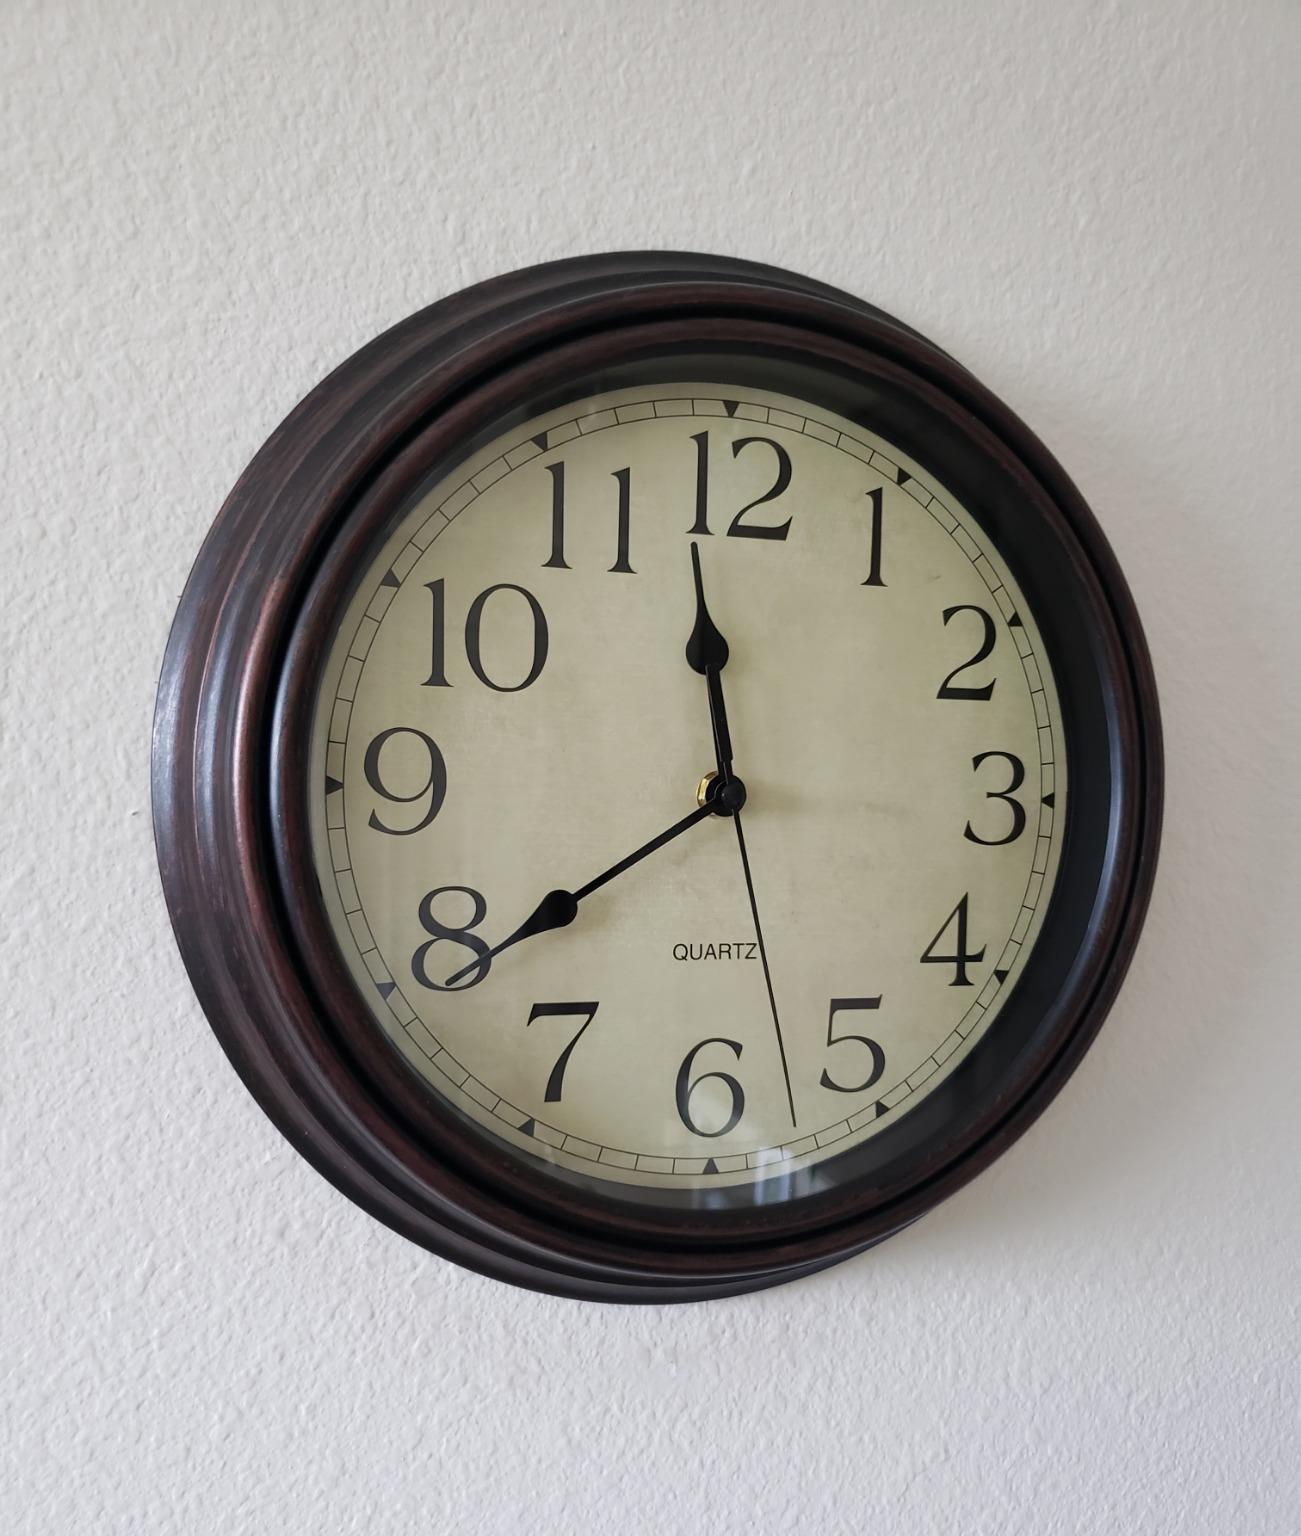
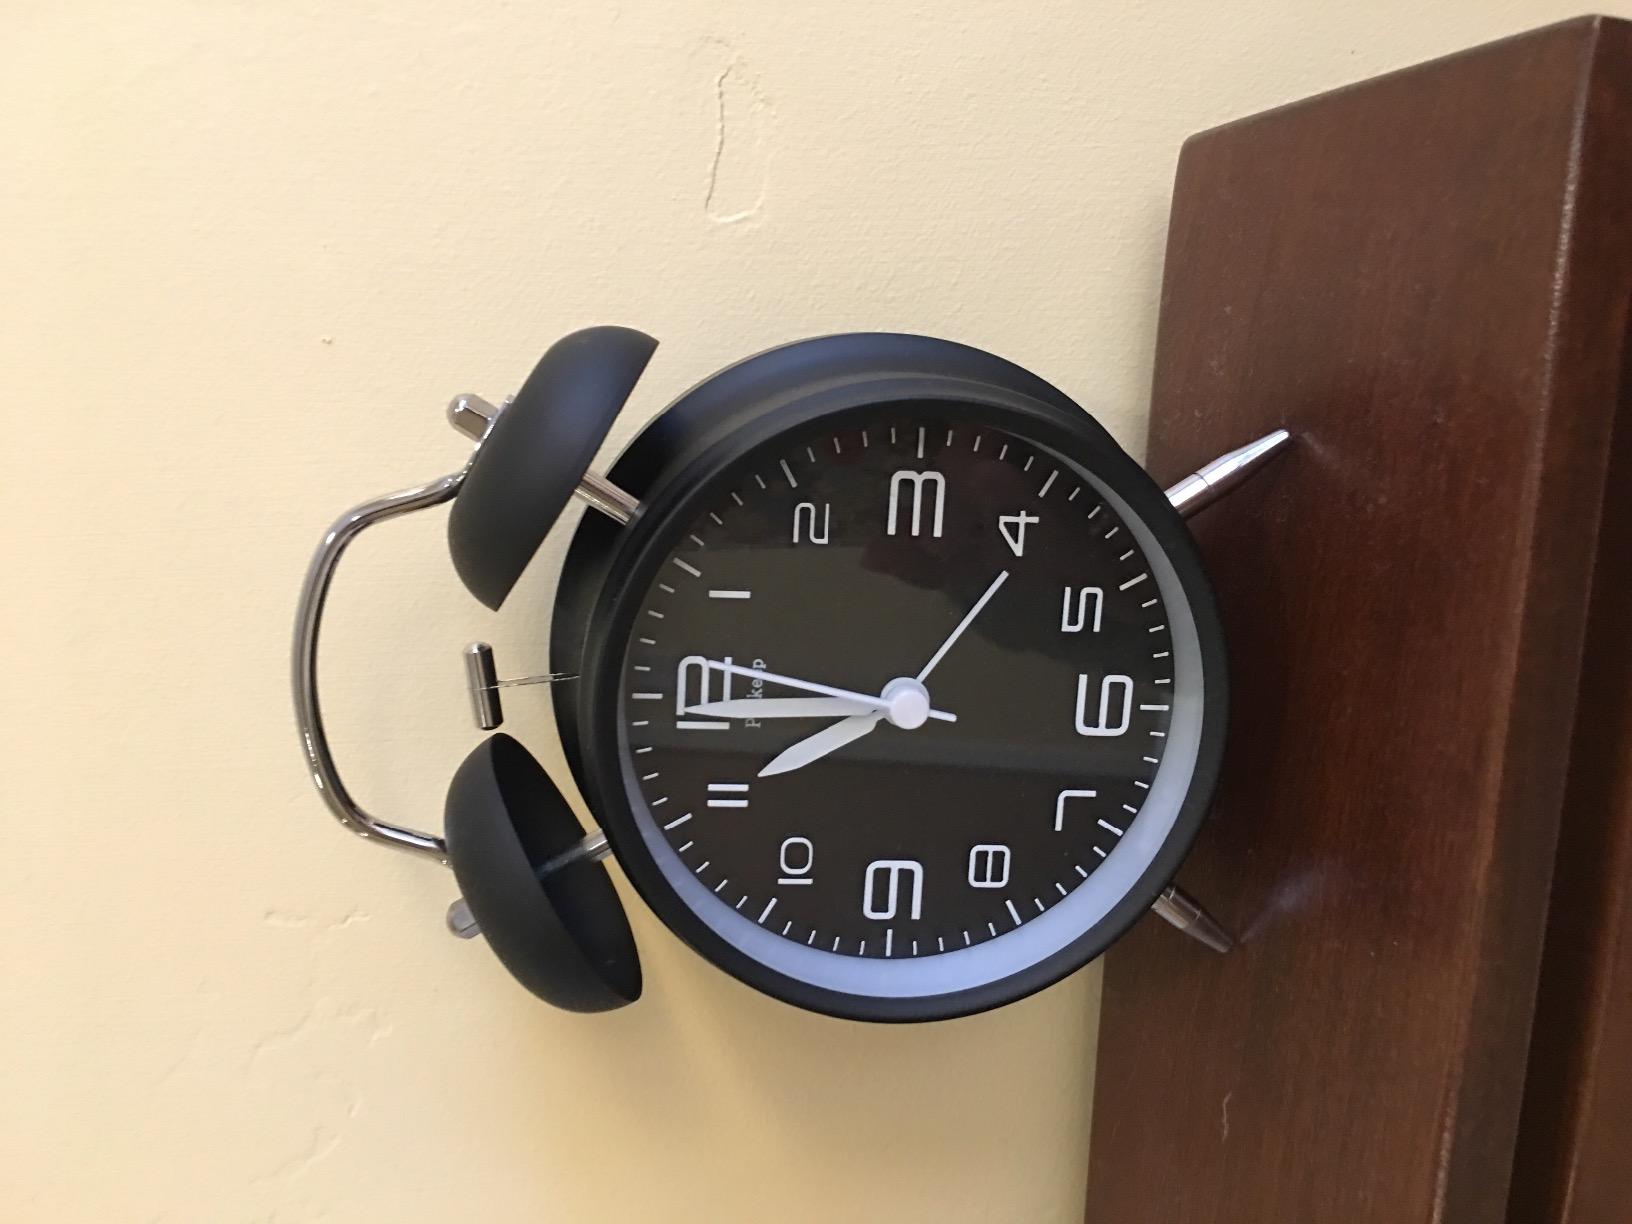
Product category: clock
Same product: no